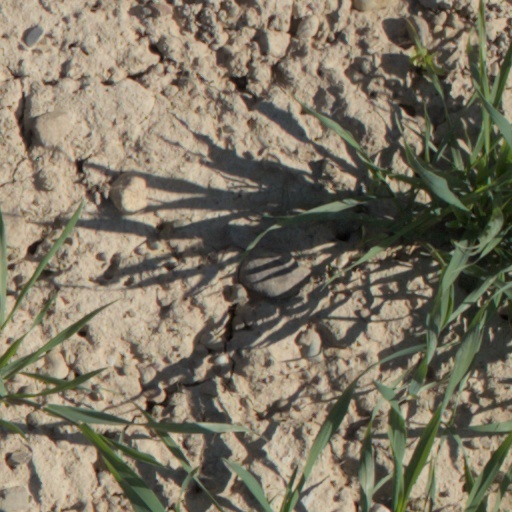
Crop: wheat